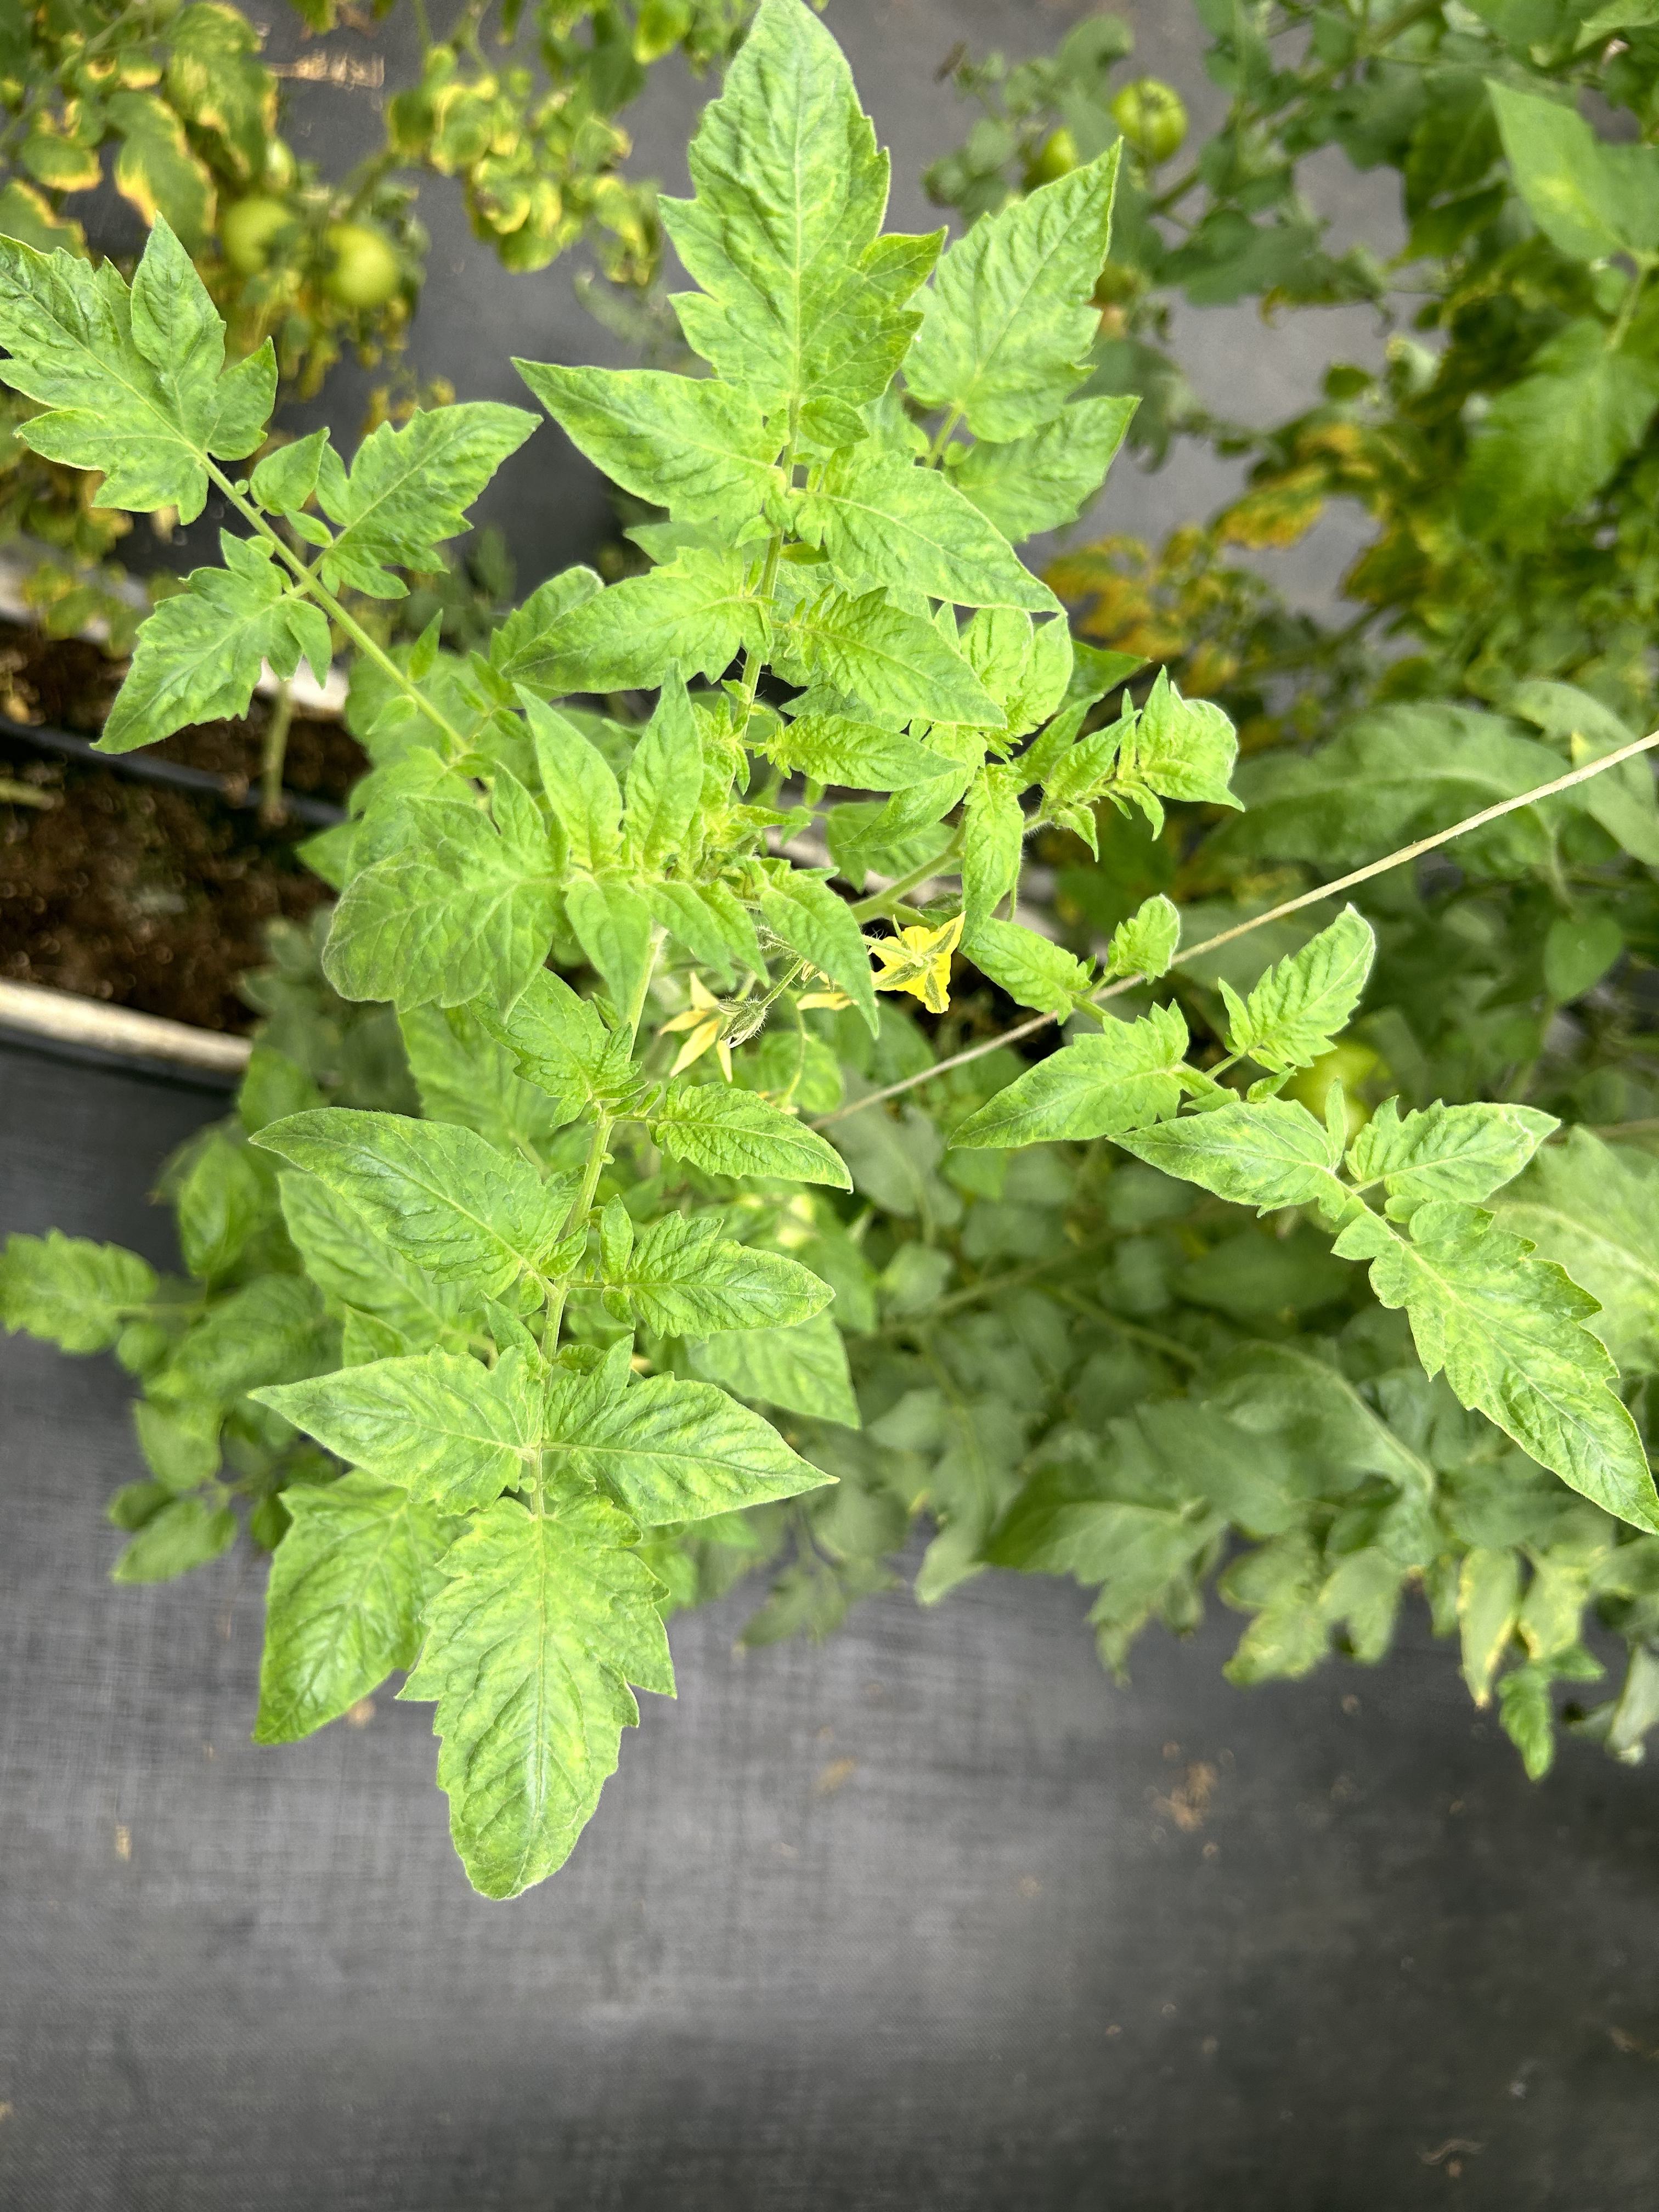
Disease: Viral